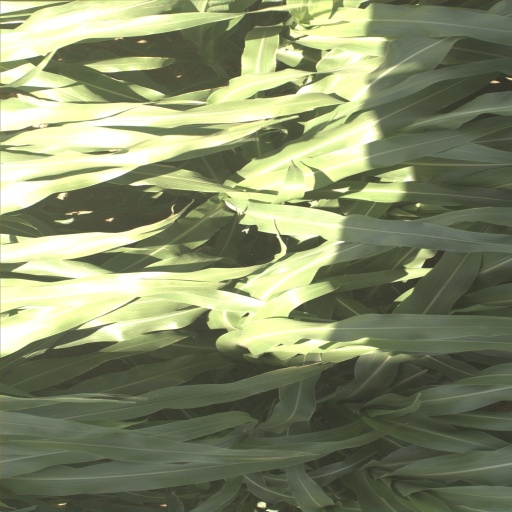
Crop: sorghum